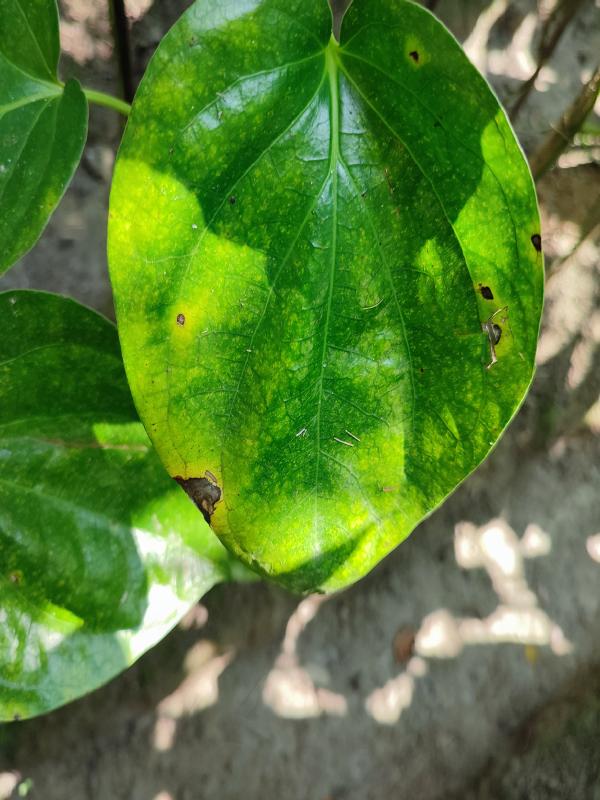
Label: Bacterial_Leaf_Disease